Norman conquest of southern Italy

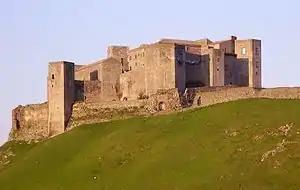
The stone castle at Melfi was constructed by the Normans where no fortress had previously stood. The present castle includes additions to a simple, rectangular Norman keep.

In 1046 Drogo entered Apulia and defeated the catepan, Eustathios Palatinos, near Taranto while his brother Humphrey forced Bari to conclude a treaty with the Normans. Also that year, Richard Drengot arrived with 40 knights from Normandy and Robert "Guiscard" Hauteville arrived with other Norman immigrants.